Undulatory locomotion

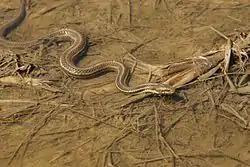
Snakes primarily rely on undulatory locomotion to move through a wide range of environments

Undulatory locomotion is the type of motion characterized by wave-like movement patterns that act to propel an animal forward. Examples of this type of gait include crawling in snakes, or swimming in the lamprey. Although this is typically the type of gait utilized by limbless animals, some creatures with limbs, such as the salamander, forgo use of their legs in certain environments and exhibit undulatory locomotion. In robotics this movement strategy is studied in order to create novel robotic devices capable of traversing a variety of environments.